St. Mikael's Chapel

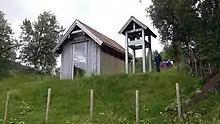
View of the chapel

St. Michael's Chapel is a parish church of the Church of Norway in Oppdal Municipality in Trøndelag county, Norway. It is located in the Drivdalen valley, just south of the village of Driva, about south of the village of Oppdal. It is a small annex chapel in the Oppdal parish which is part of the Gauldal prosti (deanery) in the Diocese of Nidaros. The small wooden chapel was built in a long church style in 2012 using plans drawn up by the architect Yngvild Wathne Sæther. The church seats about 50 people, but it is sometimes used as the backdrop for outdoor services.